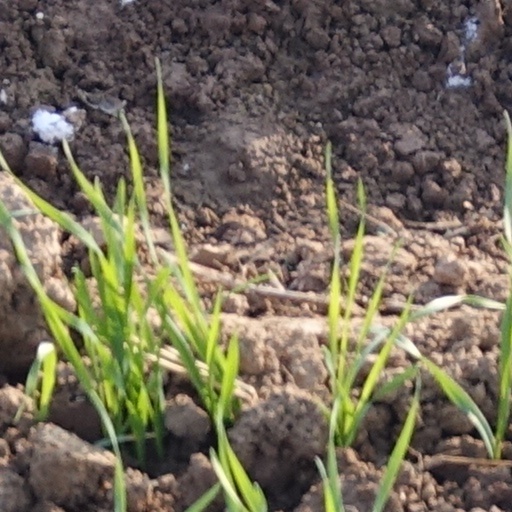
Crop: wheat